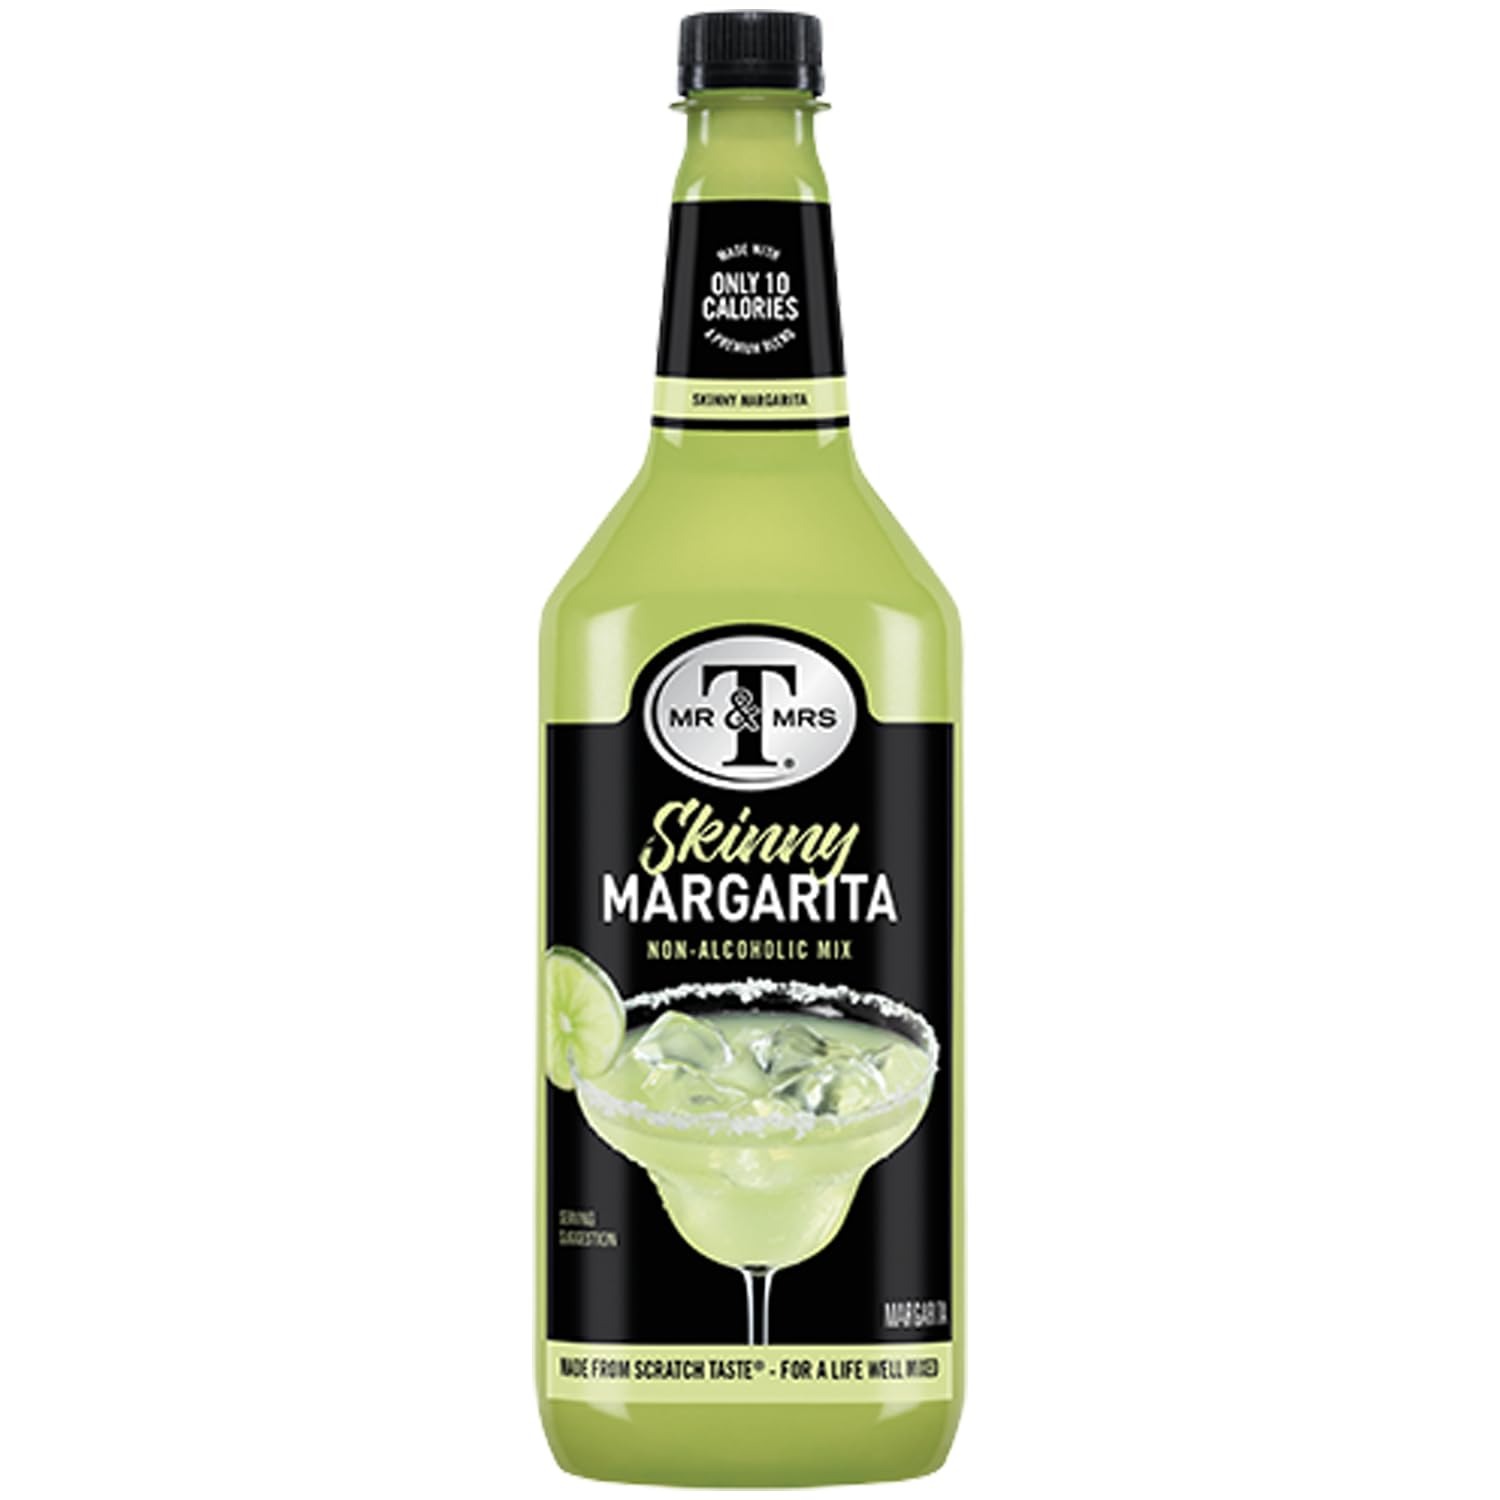
Item Name: Mr & Mrs T Skinny Margarita Mix, 1L Bottle, – Premium Cocktail Mixer for Margarita Mixes, Ready to Use
Bullet Point 1: Skinny Margarita Mix: The Margarita Mix blends tangy lime with a squeeze of orange flavors for a sweet taste that’s perfected with agave nectar
Bullet Point 2: Passion for Craftsmanship: Mr & Mrs T’s approach to mixing is both a science and an art, with a focus on creating perfectly balanced flavors that deliver a subtle, nuanced taste in every sip.
Bullet Point 3: Premium Ingredients: They are committed to using only the highest-quality, carefully sourced ingredients, ensuring that every mixer stands out in flavor and freshness.
Bullet Point 4: Perfect Work-Play Balance: Their philosophy is about finding the ideal harmony between work and play, which is reflected in the balanced, vibrant taste of each mixer they create.
Bullet Point 5: Trusted Since 1960: For over 60 years, Mr & Mrs T has been a staple in American homes, offering trusted, reliable mixers that enhance any cocktail experience.
Value: 34.0
Unit: Fl Oz

Price: 6.715